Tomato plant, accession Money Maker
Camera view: horizontal (90 deg, fisheye); turntable rotation: 120 degrees
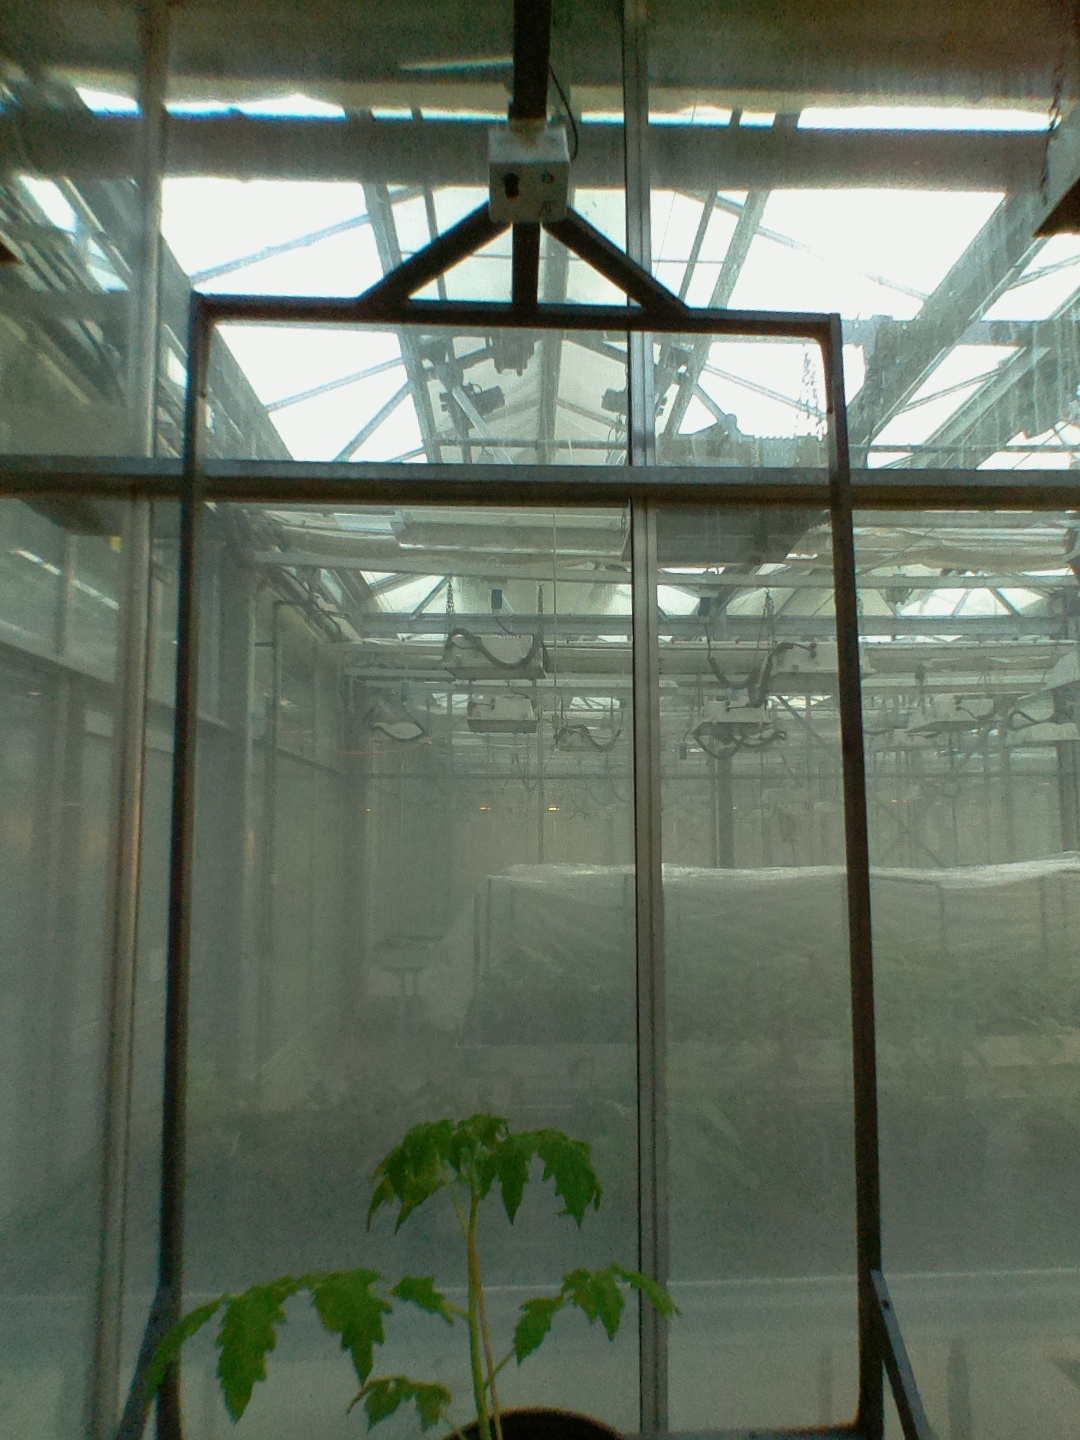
BBCH growth stage 13: 6 of true leaves visible